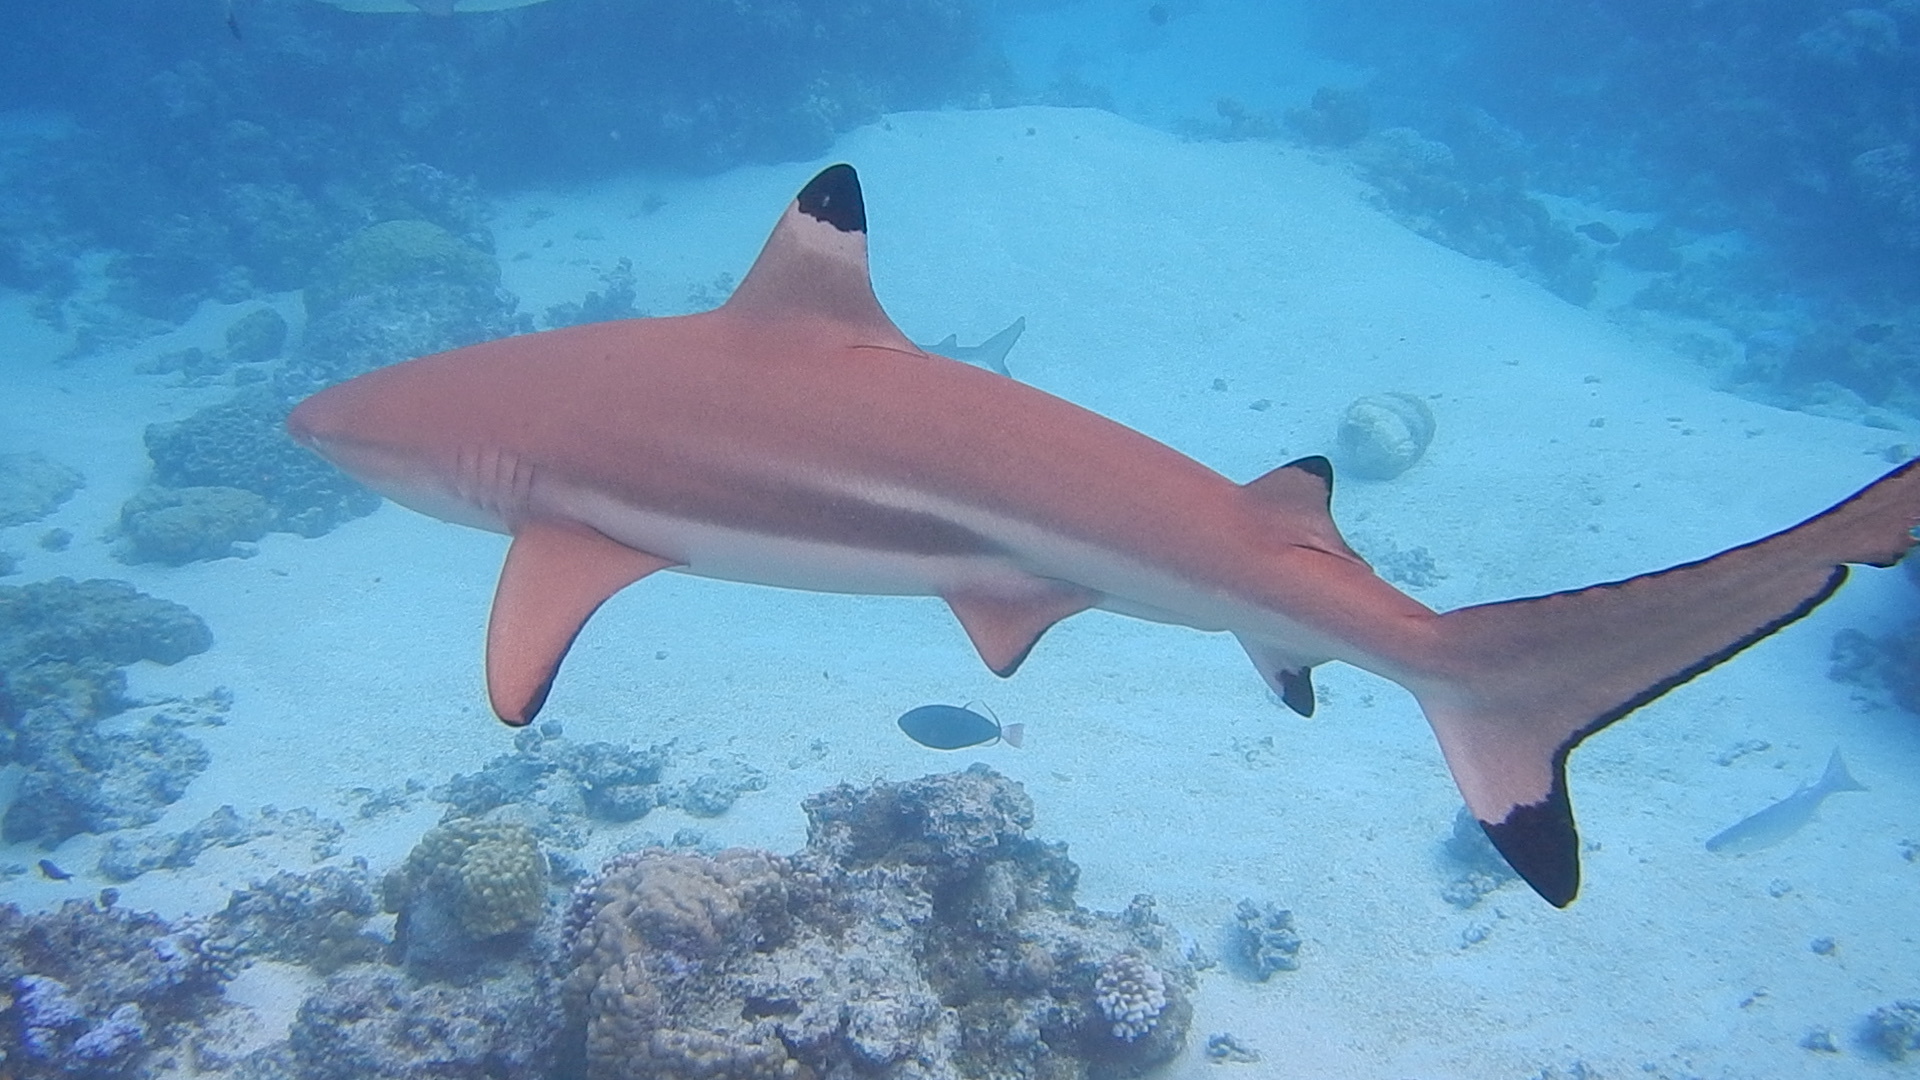
Carcharhinus melanopterus (Blacktip Reef Shark)